Roam (musician)

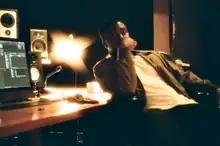
Roam in studio

Roam is a Canadian electronic musician, record producer and songwriter based out of Toronto. Roam gained notoriety in late 2017 for his production style which often blends UK garage, future garage and 2-step garage influences with modern Toronto hip hop sounds and production techniques. Roam has released 2 full-length studio albums, 1 compilation album, 4 EPs and several singles since 2017. In 2022 he was named 1 of 8 artists shaping the future of Canadian electronic music